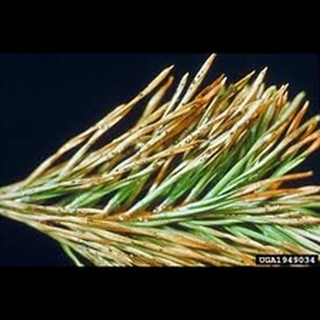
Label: wheat_tan_spot